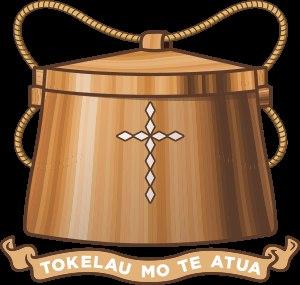
L'emblème des Tokelau se composent d'un Tuluma sur lequel figure une croix blanche au centre. Un tuluma est un coffre utilisé par les pêcheurs locaux pour ranger leur matériel ; ce récipient est traditionnellement taillé dans le bois du Cordia subcordata. Sous le coffre figure un listel où est inscrite la devise des Tokelau Tokelau mo te Atua, reflet de l'extrême présence du christianisme sur les îles.